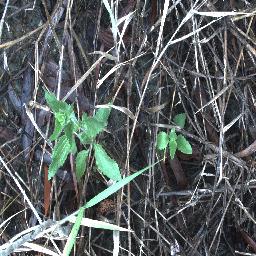
Label: siam_weed